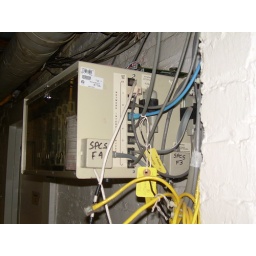
Side view of box in basement of building